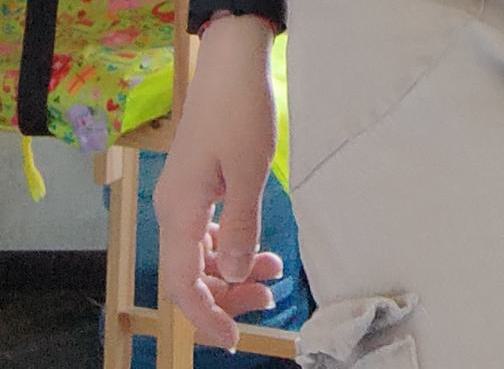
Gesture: no_gesture